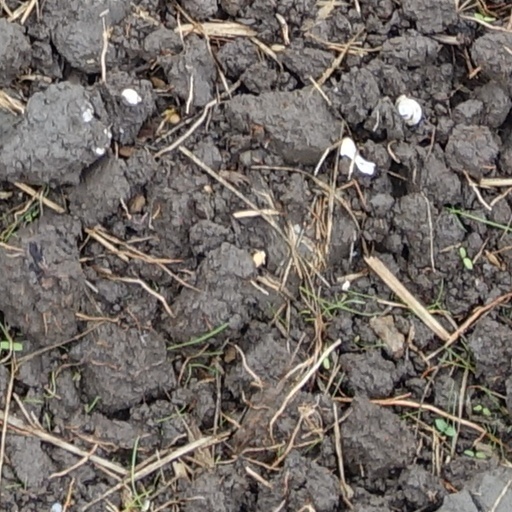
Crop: wheat